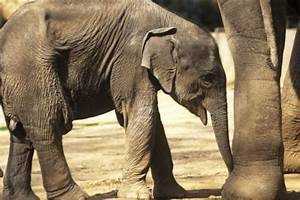
Label: elephant